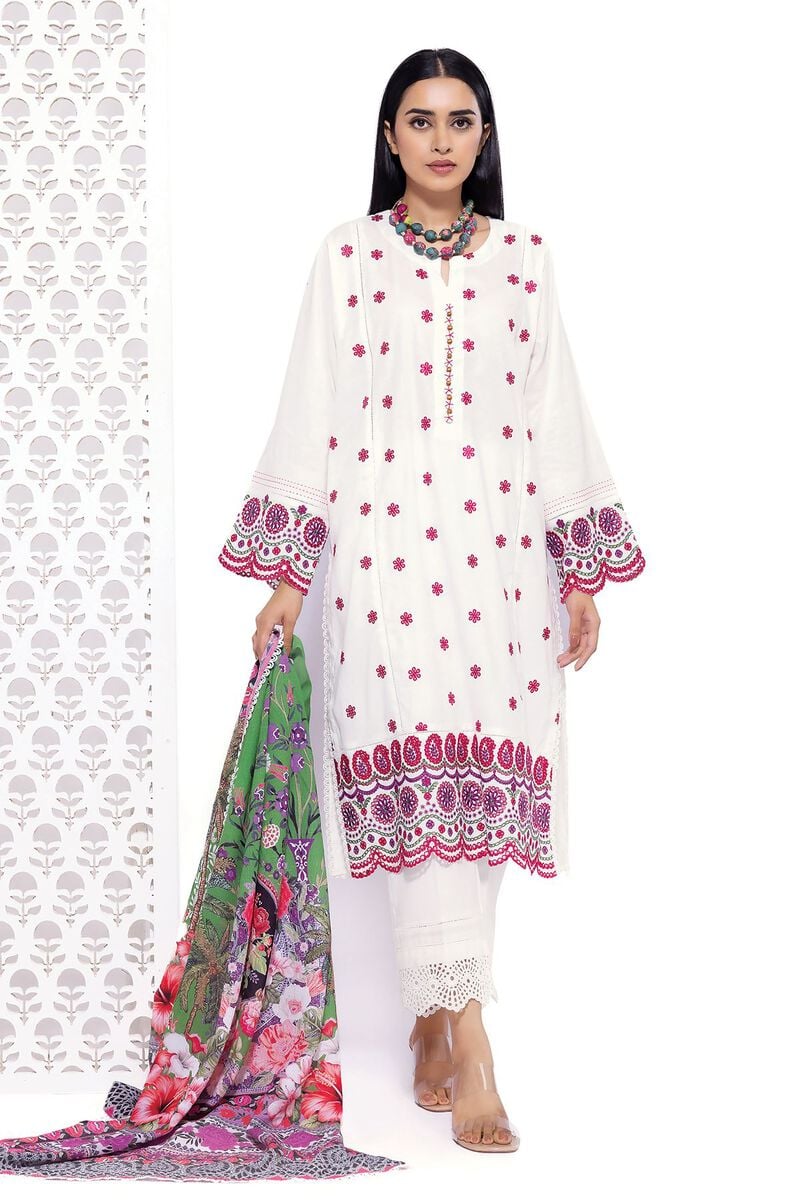
white multi embroidered cotton suit